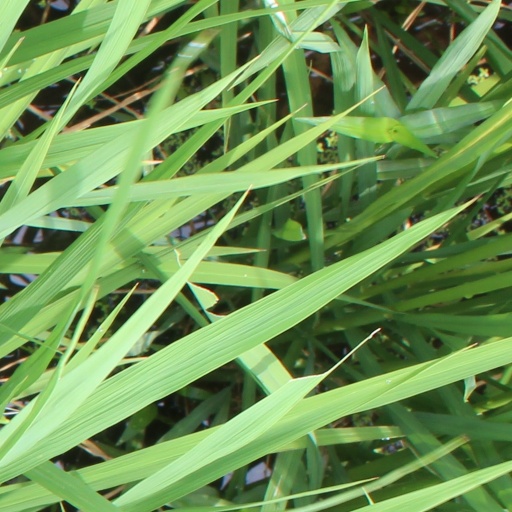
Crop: rice